Gunnel Hazelius-Berg

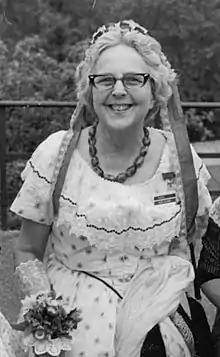
Gunnel Hazelius-Berg (1968)

Gunnel Gunnarsdotter Hazelius-Berg née Hazelius (1905–1997) was a Swedish museum curator, textile researcher and writer. She spent her entire professional career at Stockholm's Nordic Museum. As the director responsible for textiles, over the years she arranged several highly acclaimed exhibitions. Hazelius-Berg took a special interest in traditional Swedish costumes. Together with her daughter-in-law Inga Arnö-Berg, in 1975 she published "Folkdräkter och bygdedräkter från hela Sverige" which was translated into English as "Folk Costumes of Sweden: A Living Tradition".